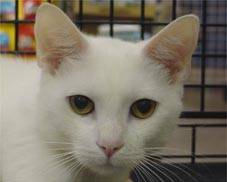
Label: cat